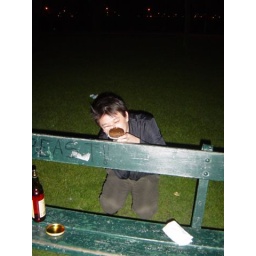
my bday party. @the park in edinburgh. with a bottle of whiskey. &amp;amp; a whiskey cake